Tonto Basin

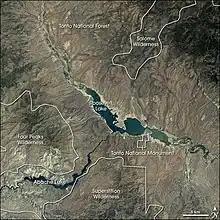
Satellite image.

The Tonto Basin, also known as Pleasant Valley, covers the main drainage basin of Tonto Creek and its tributaries in central Arizona, at the southwest of the Mogollon Rim, the higher elevation "transition zone" across central and eastern Arizona. Although the word "tonto" means "silly" or "foolish" in Spanish, this place name is derived from the Apache word, "Koun’nde", which means "wild, rough people" and refers to the indigenous Dilzhe’e Tonto Apache.